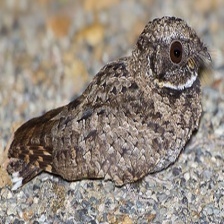
Species: COMMON POORWILL
Scientific name: PHALAENOPTILUS NUTTALLII